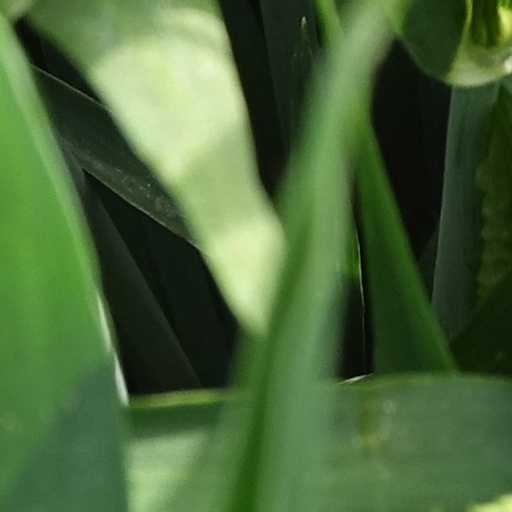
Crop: wheat